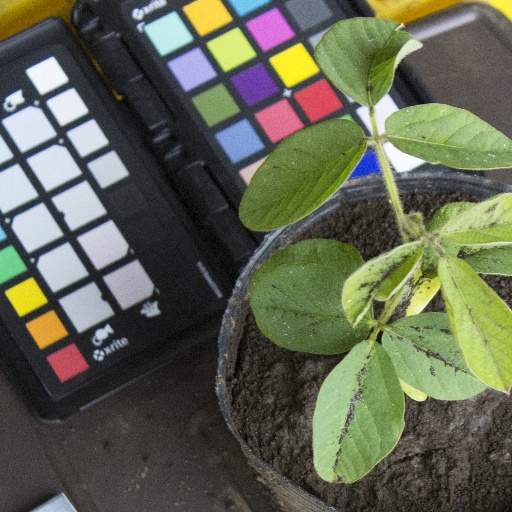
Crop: soybean